Council of Troubles

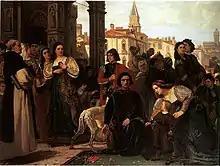
1871 painting by Charles Soubre depicting a noble family in front of the Council of Troubles

At first, the council acted as an advisory council of the Duke, who decided on all verdicts himself. As the number of cases grew into the thousands in the years following the early sensational trials, this was not practicable. Alba therefore instituted two criminal and two civil Chambers for the Council in 1569, and expanded the number of councillors appreciably, at the same time replacing a few councillors (like the Burgundian Claude Belin), who had shown an undesirable degree of independence. The most important of the new members was the new secretary Jeronimo de Roda, who received the same powers as Vargas and Del Rio.